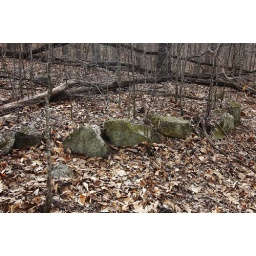
rock wall that is in the shape of a circle